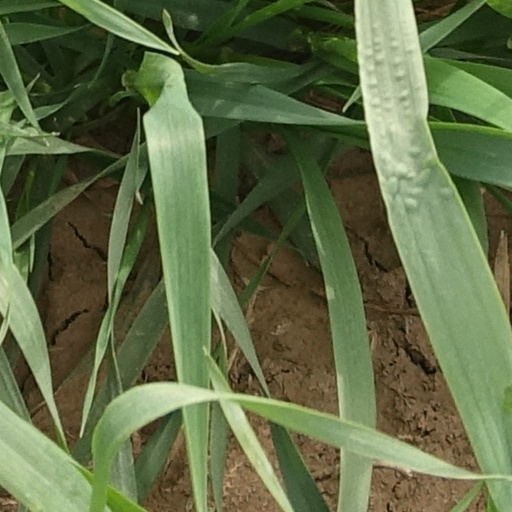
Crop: wheat